Georgina Verbaan

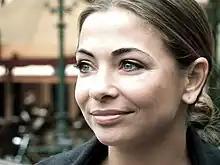
Verbaan in 2008

Georgina Carolina Verbaan (born 9 October 1979) is a Dutch actress and singer. Verbaan is best known for her recurring role in soap opera "Goede Tijden, Slechte Tijden". She has also appeared in various Dutch films, including "Costa!", "Volle maan" and "Oogverblindend".